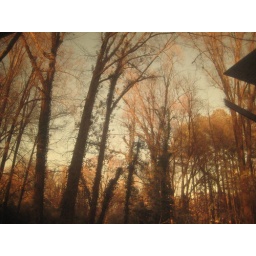
Through the orange part of 3D glasses I got in a magazine. The orange is less orange than the blue is blue.